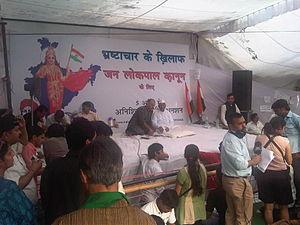
Le mouvement anti-corruption indien de 2011 est une série de manifestations et de protestations à travers l'Inde afin de revendiquer l'adoption et la mise en application d'une législation rigoureuse contre la corruption politique.